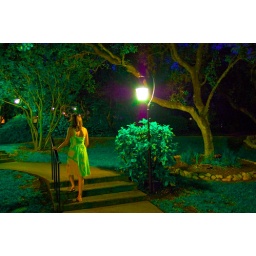
the girl in green